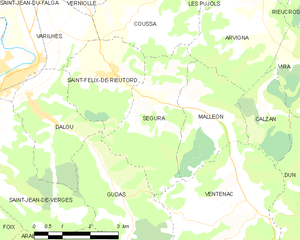
Carte des communes françaises: Ségura